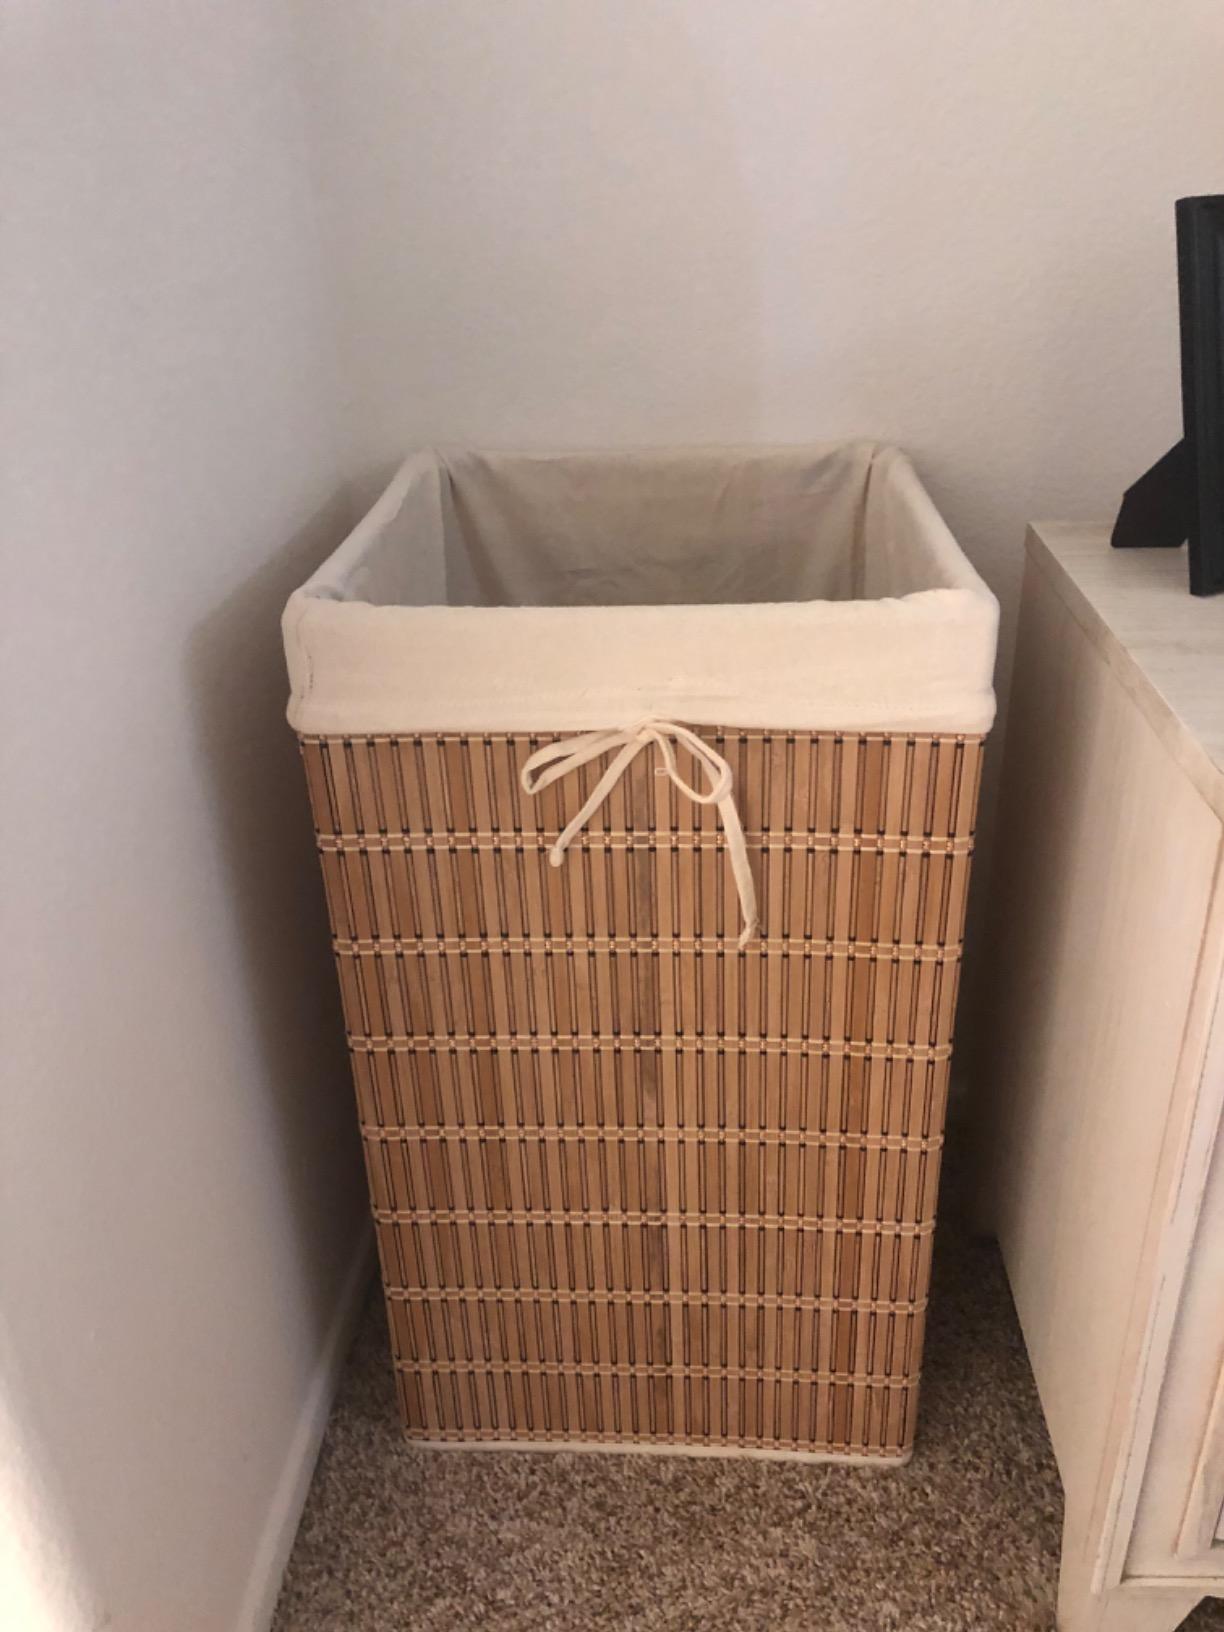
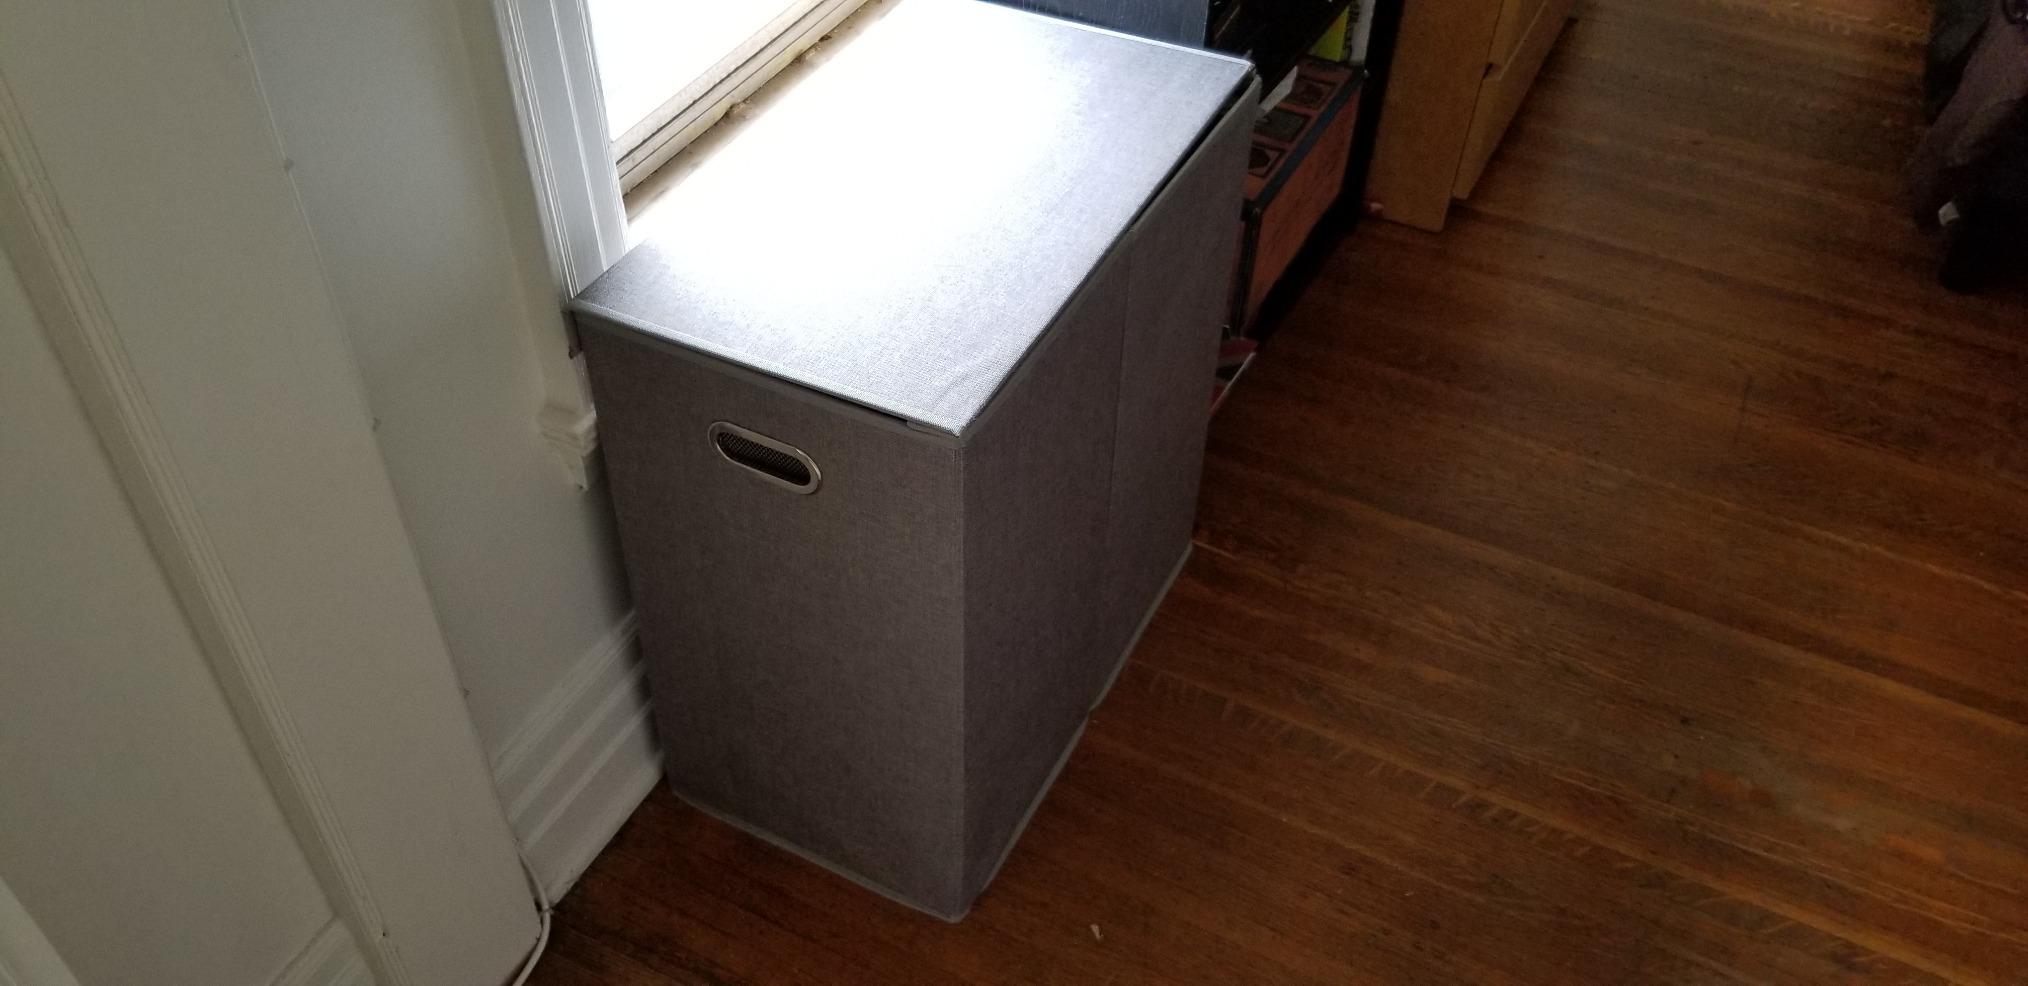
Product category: items_hamper
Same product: no